Southwold Town Hall

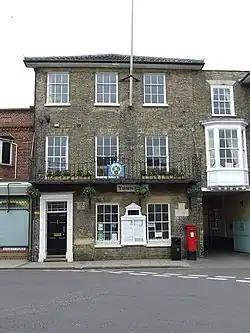
Southwold Town Hall

Southwold Town Hall is a municipal building in the Market Place in Southwold, Suffolk, England. The building, which is the meeting place of Southwold Town Council, is a Grade II listed building.